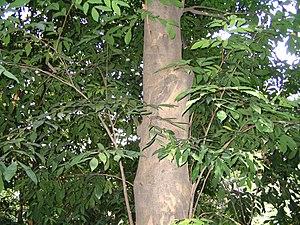
Cynometra malaccensis - feuilles.
Cynometra malaccensis est une espèce d'arbre tropical de famille des Caesalpiniaceae, ou des Fabaceae selon la classification phylogénétique.
Bukit Nanas est une colline située au centre de Kuala Lumpur en Malaisie au pied de la tour Menara Kuala Lumpur entre Jalan Ampang et Jalan Raja Chulan.